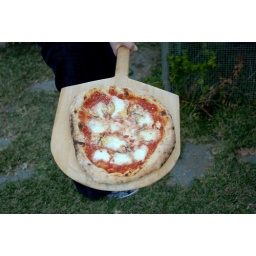
pizza baked in wood fired oven